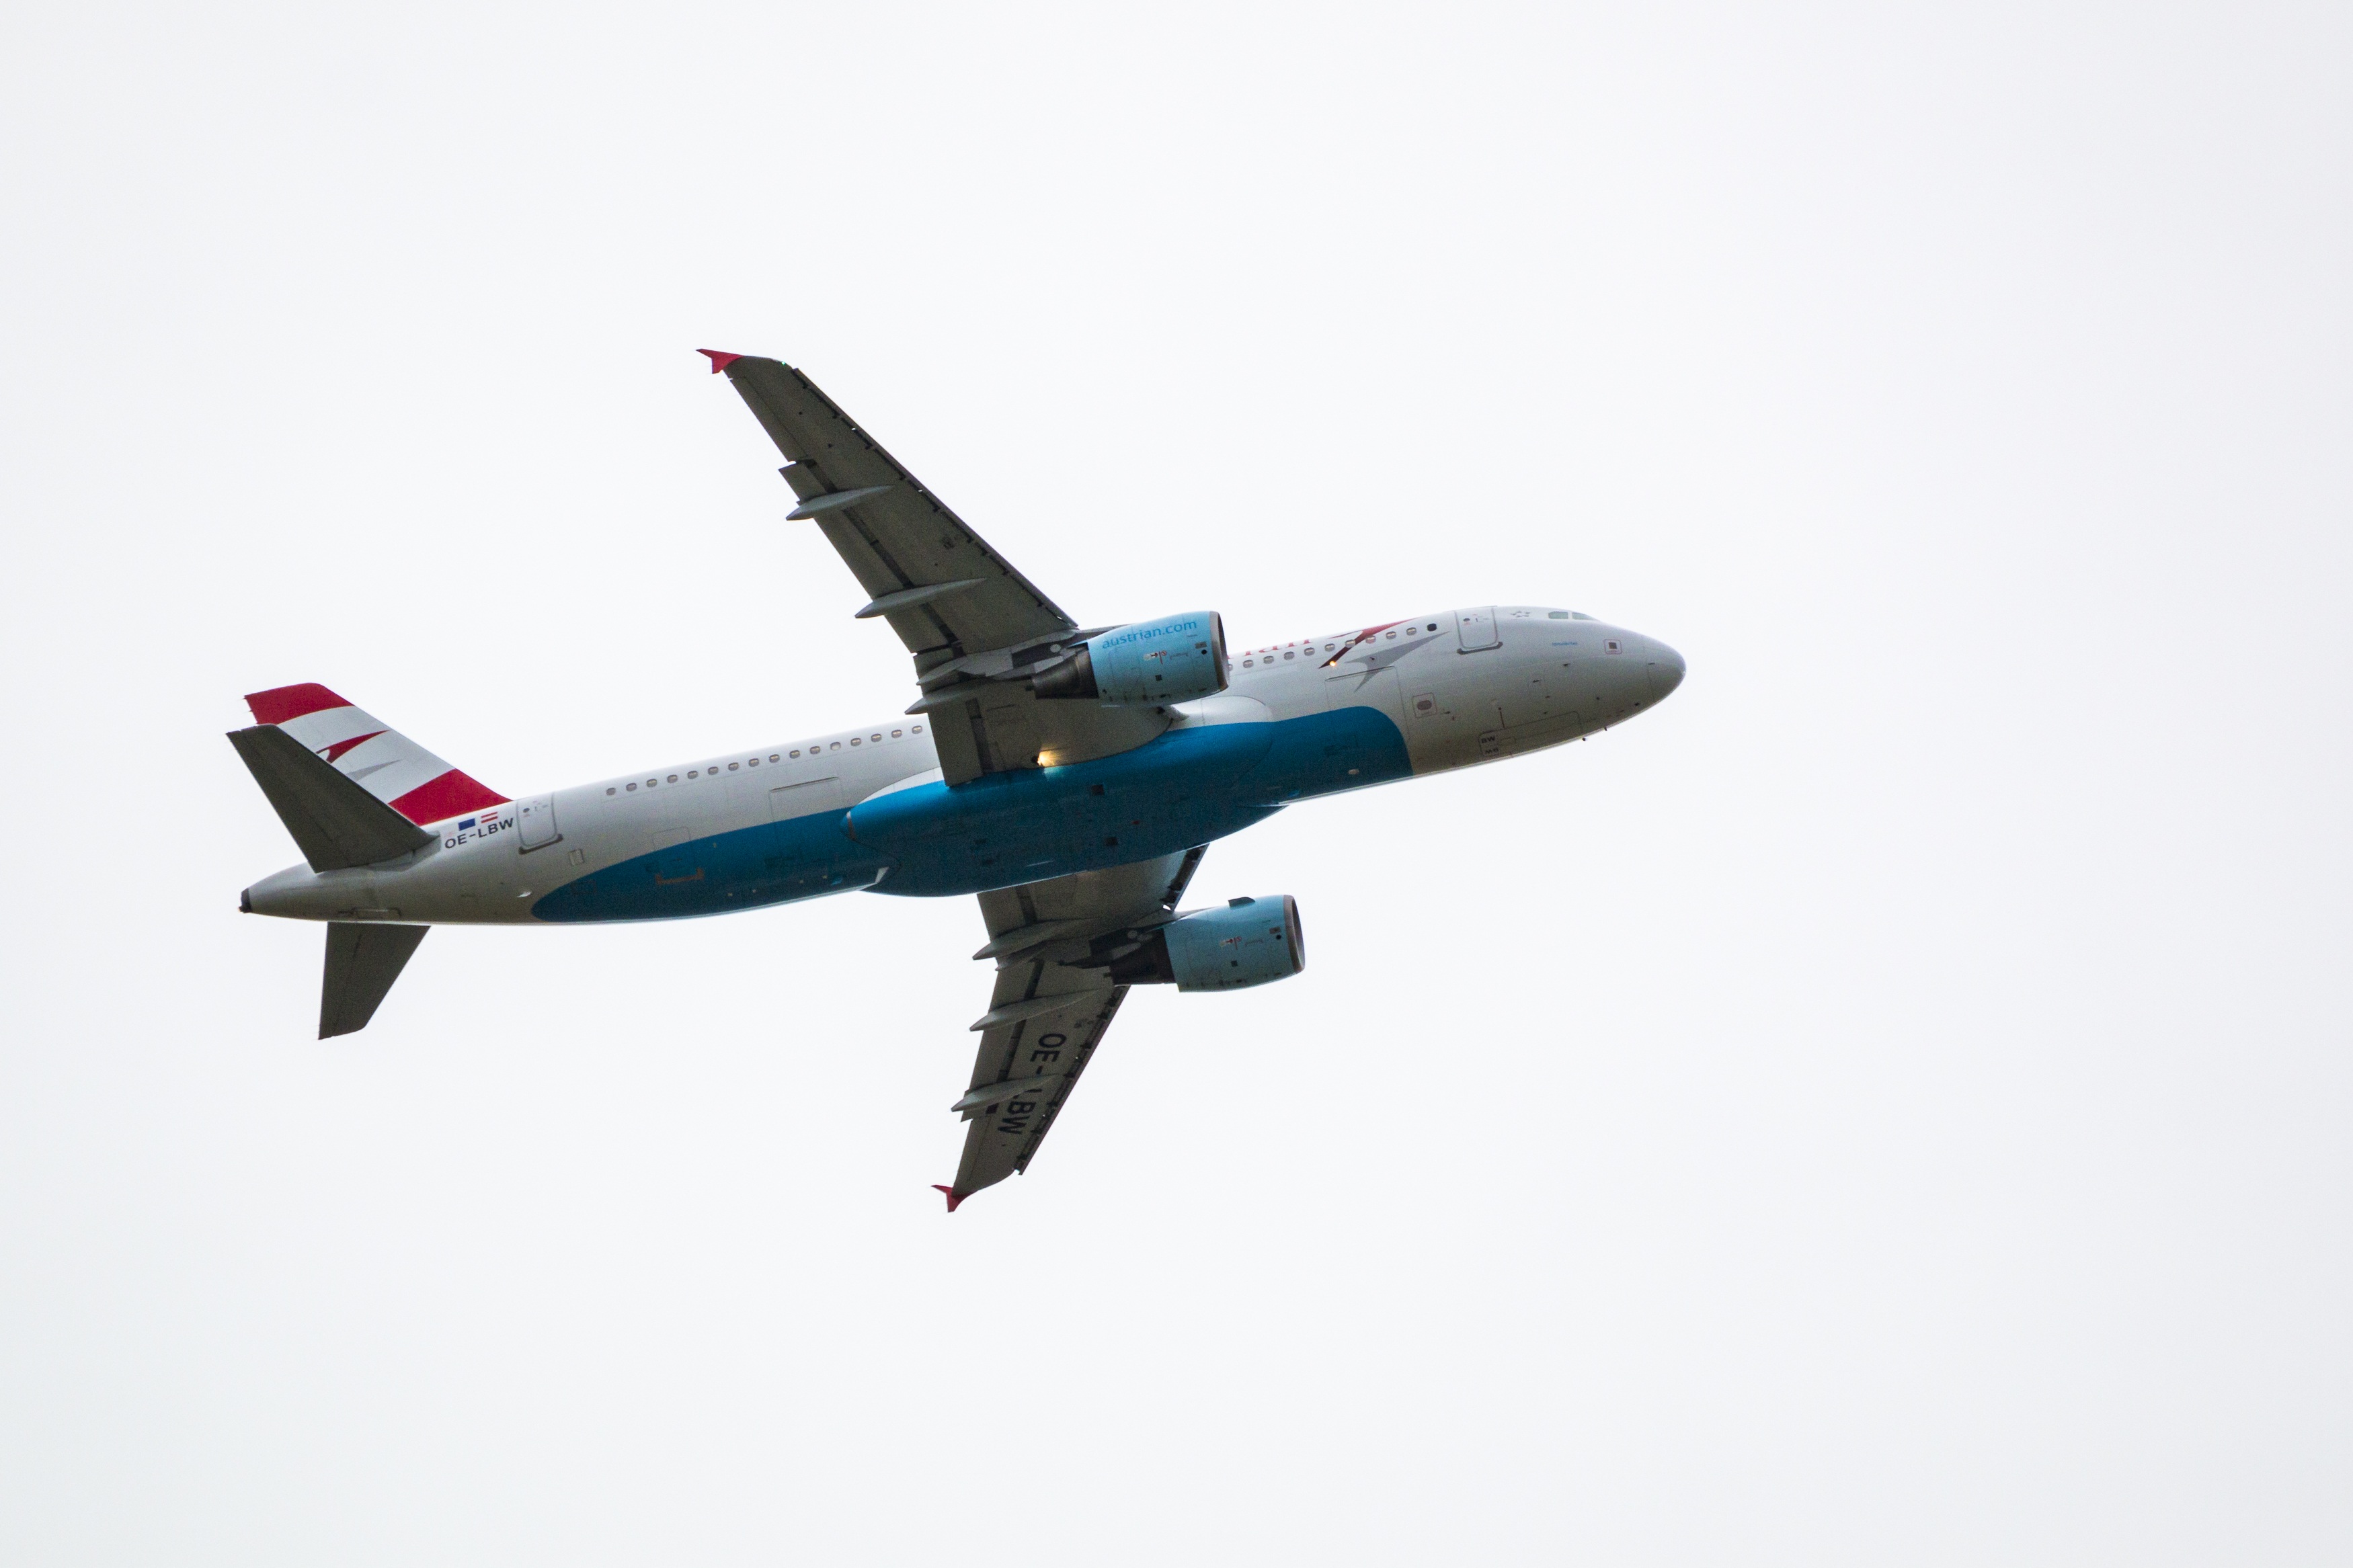
wing, sky, fly, travel, airplane, aircraft, vehicle, airline, aviation, flight, holiday, toy, clouds, airliner, airbus, propeller, flyer, takeoff, take off, aircraft noise, jet aircraft, airbus a330, model aircraft, boeing 767, air travel, atmosphere of earth, wide body aircraft, aircraft engine